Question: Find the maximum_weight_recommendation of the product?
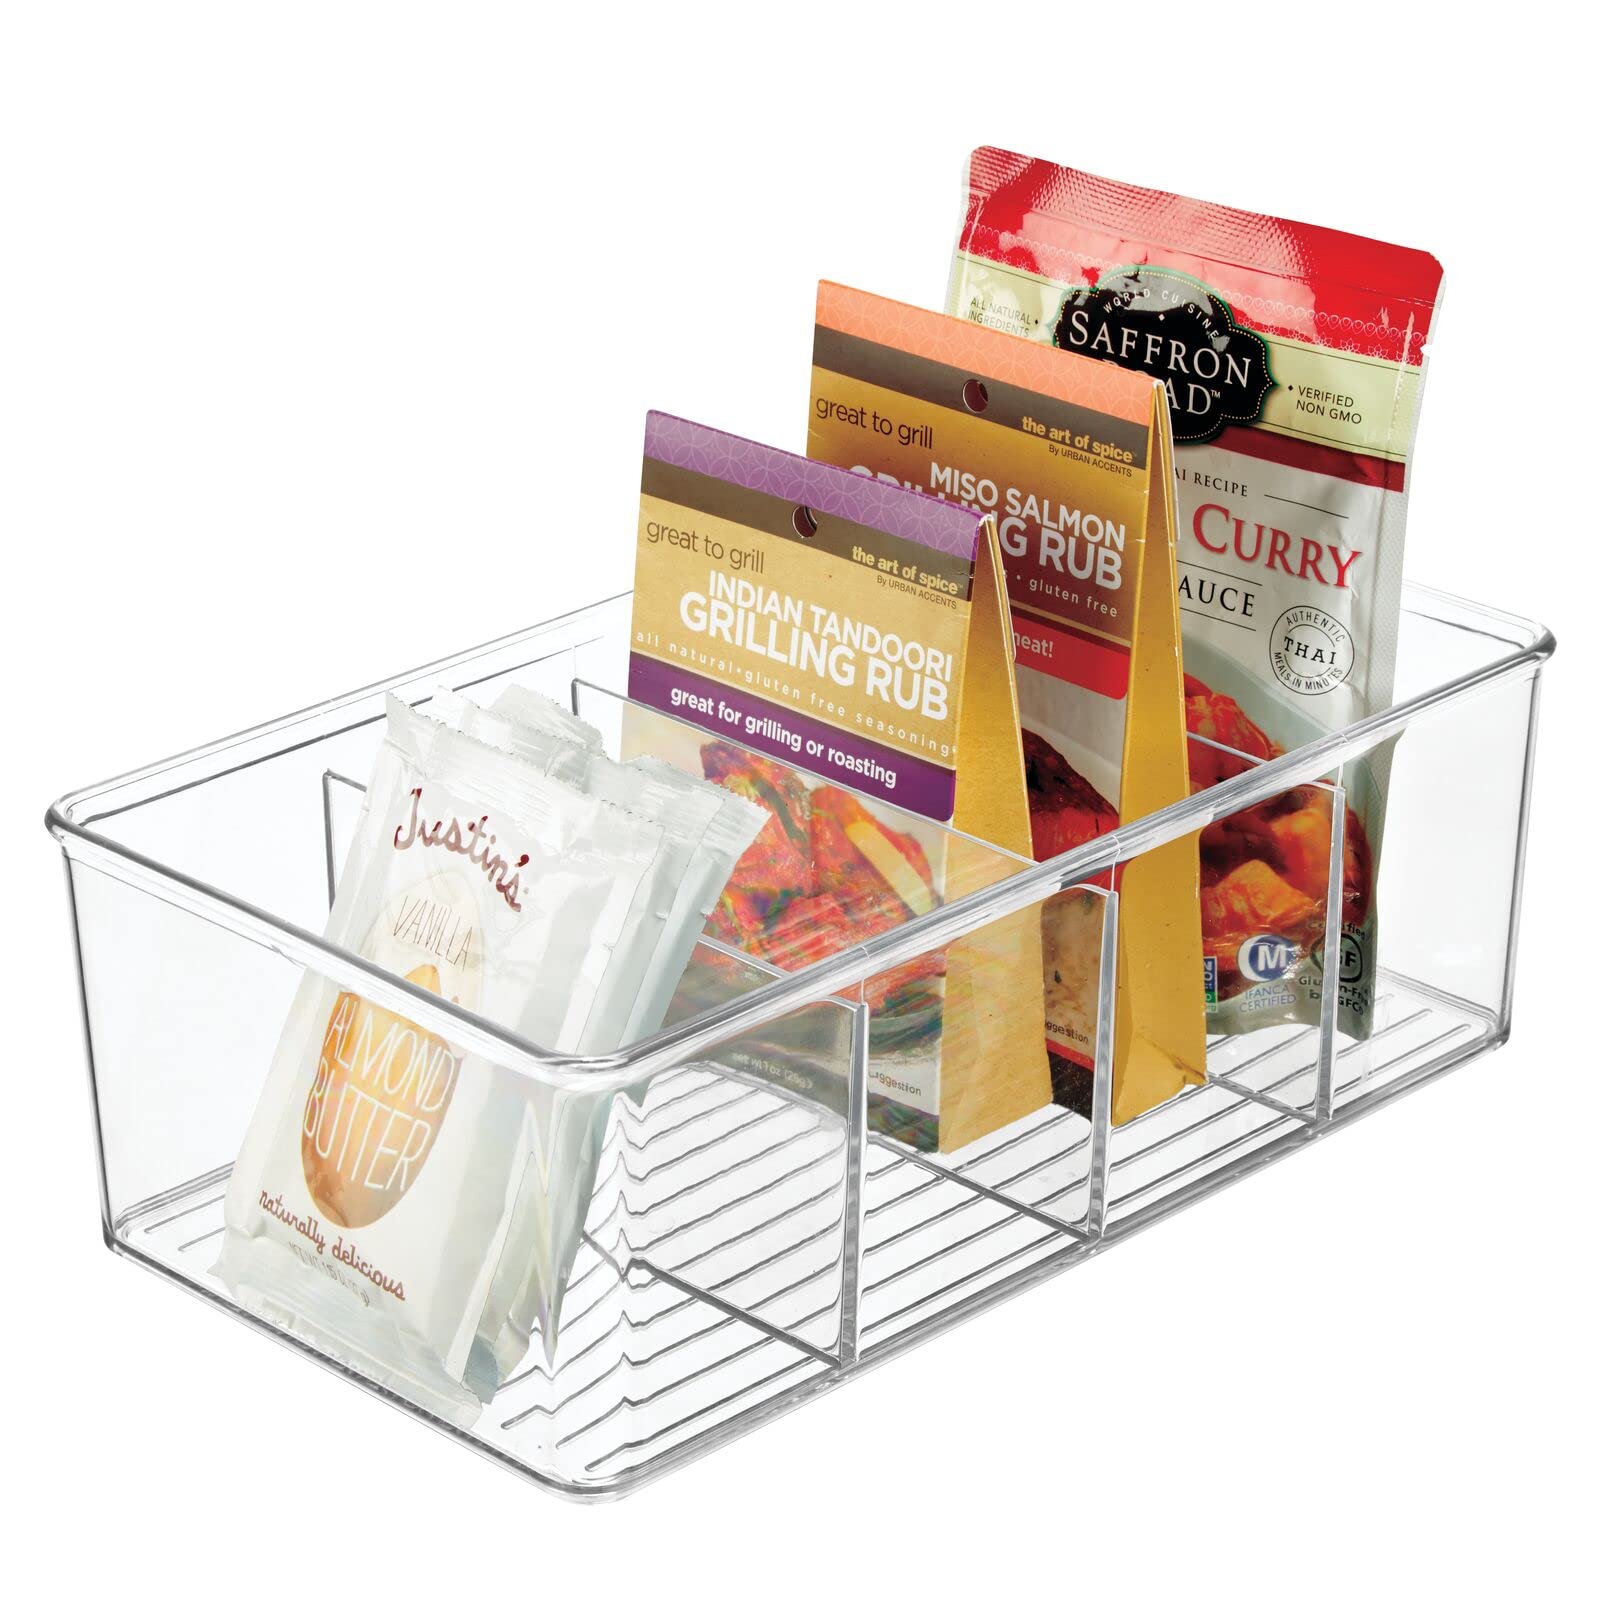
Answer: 28.0 gram